Apollo Theatre (film)

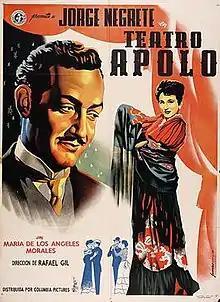

Apollo Theatre (Spanish: Teatro Apolo is a 1950 Spanish musical film directed by Rafael Gil and starring Jorge Negrete, María de los Ángeles Morales and Juan Espantaleón. It takes its title from the Teatro Apolo in Madrid.